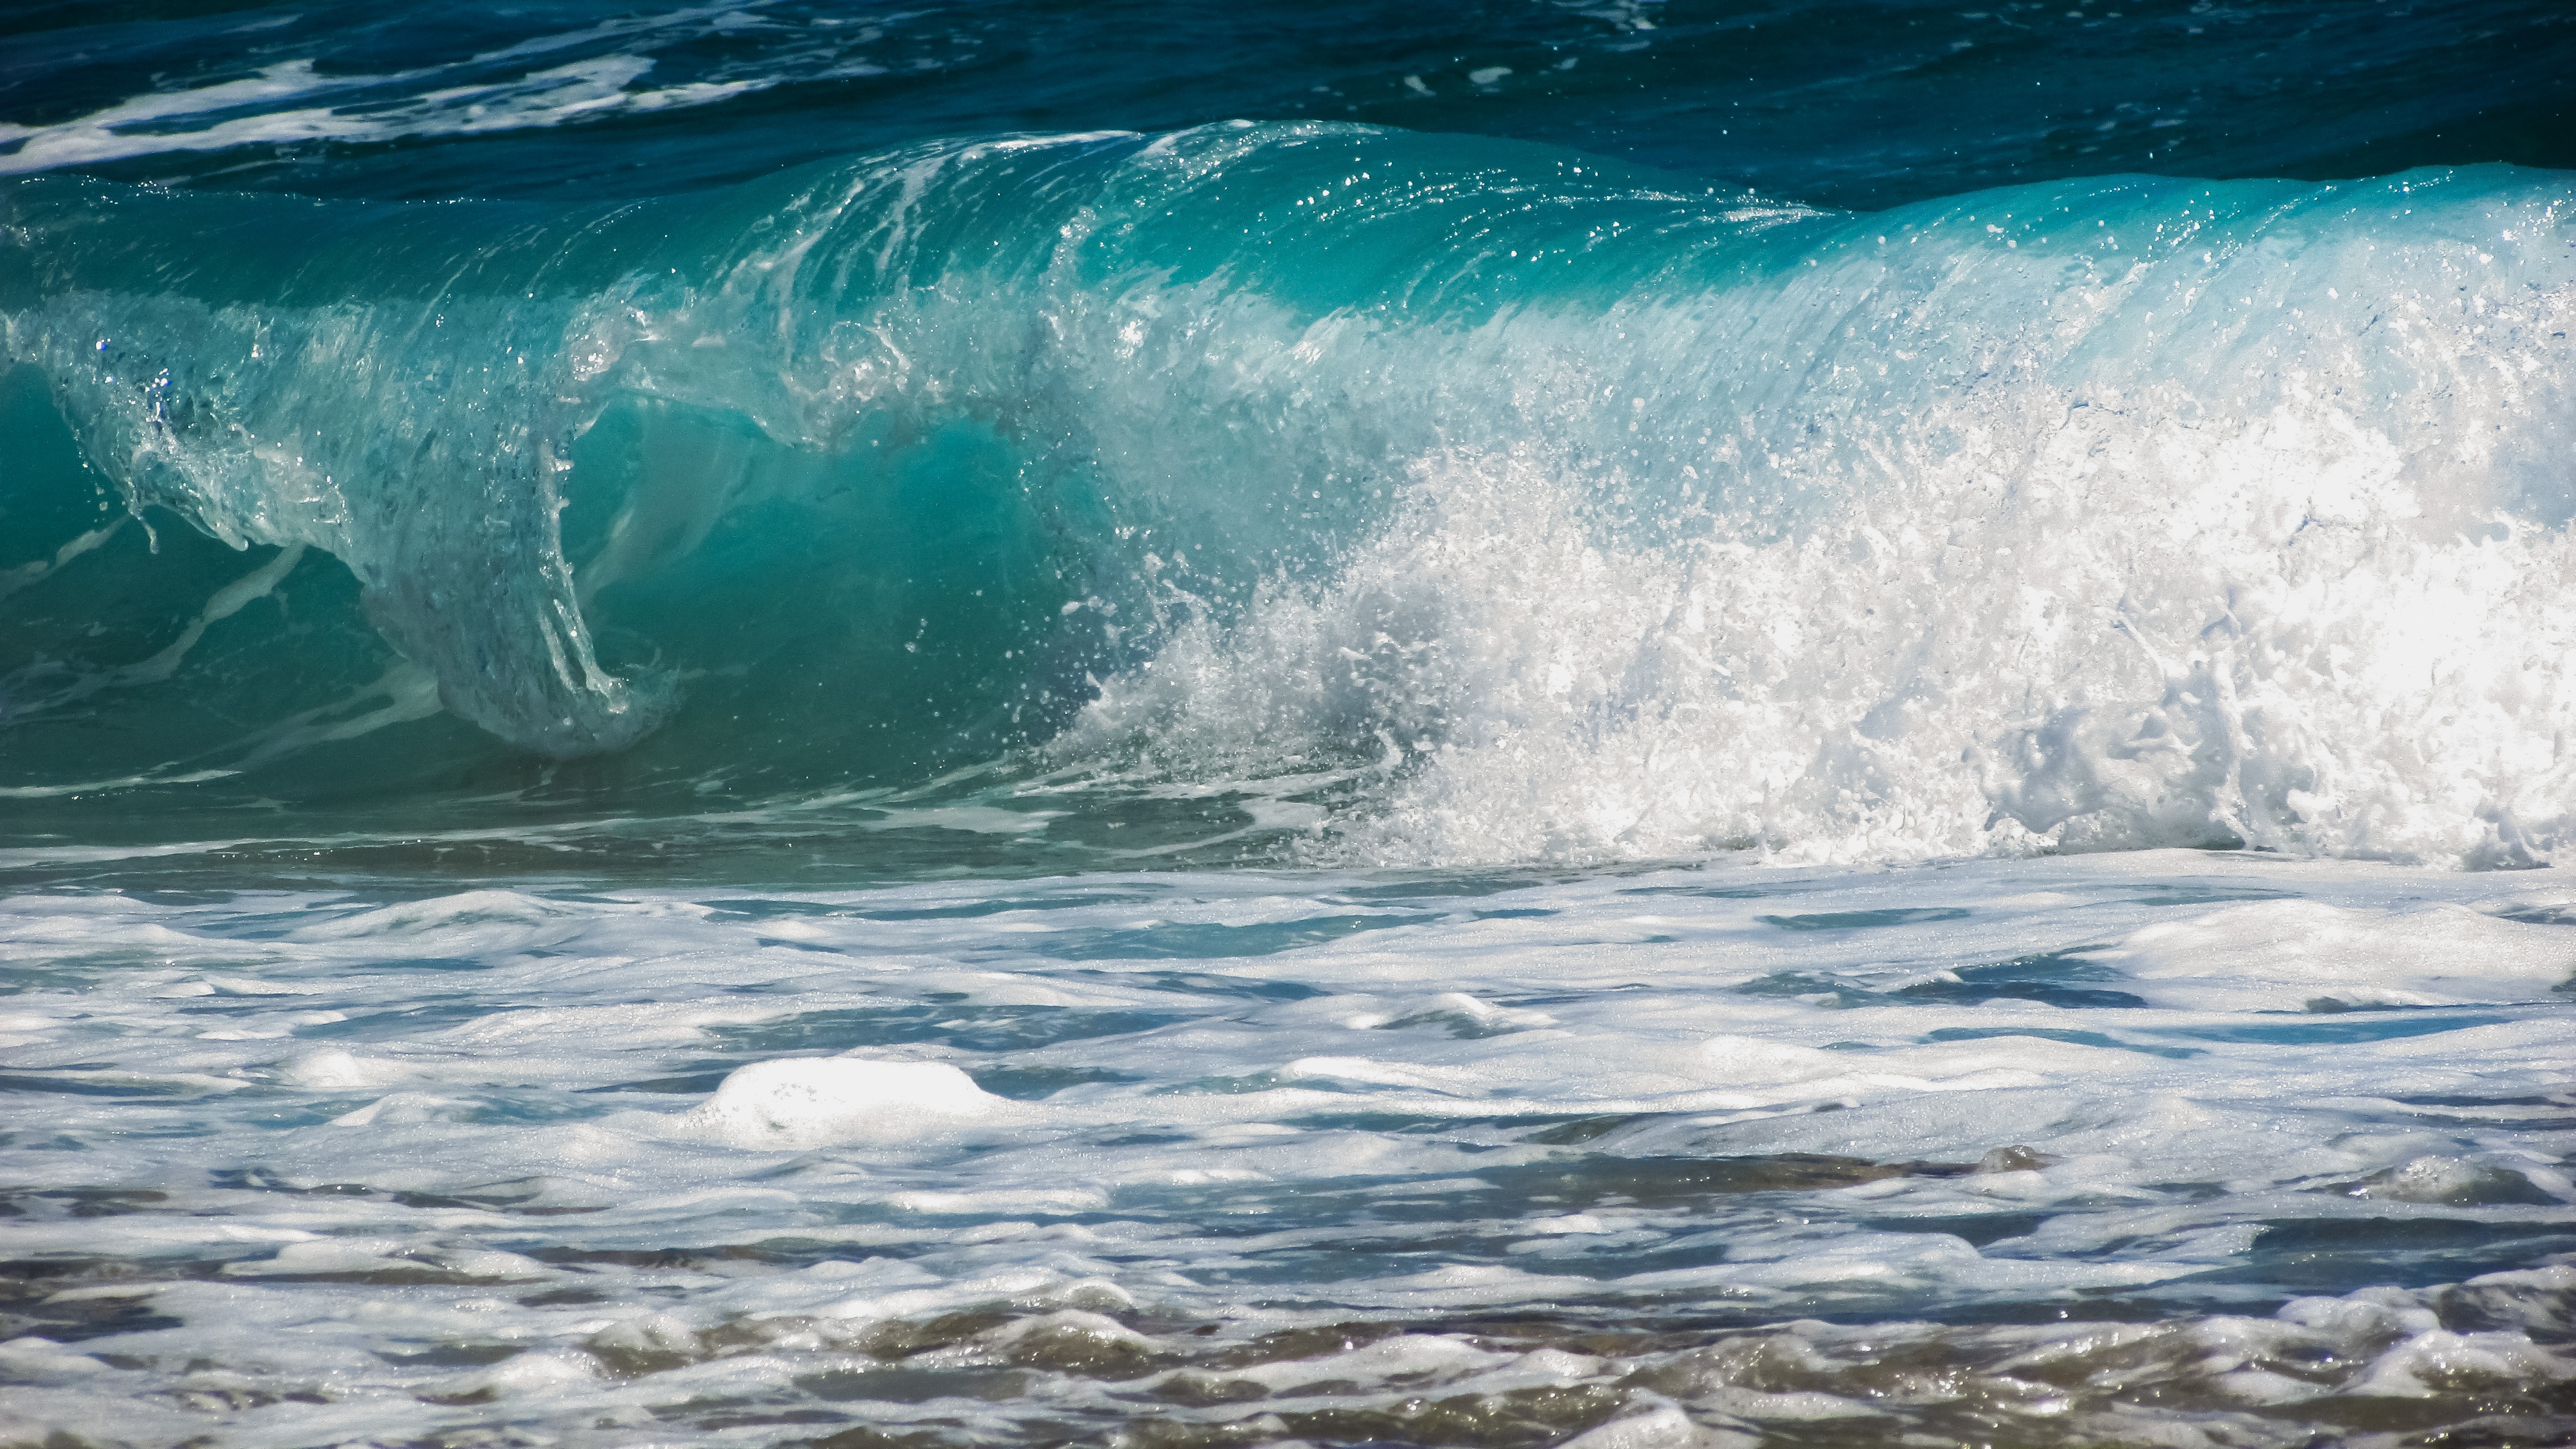
sea, coast, water, ocean, liquid, shore, wave, foam, ice, splash, spray, rapid, energy, bubbles, arctic ocean, wind wave